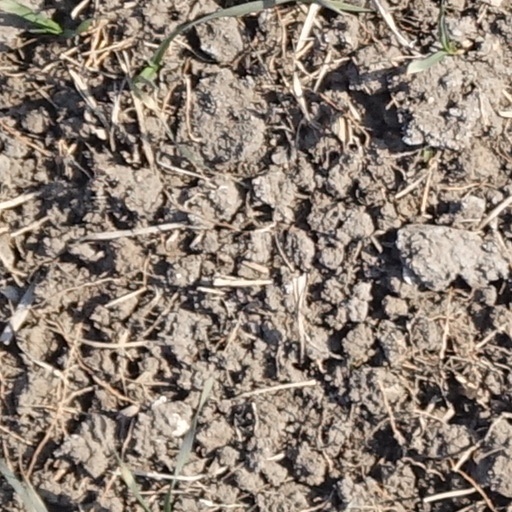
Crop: wheat